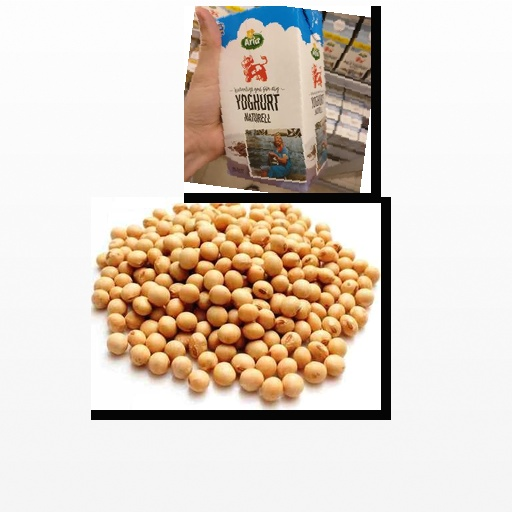
Food items: natural_yogurt, soybean